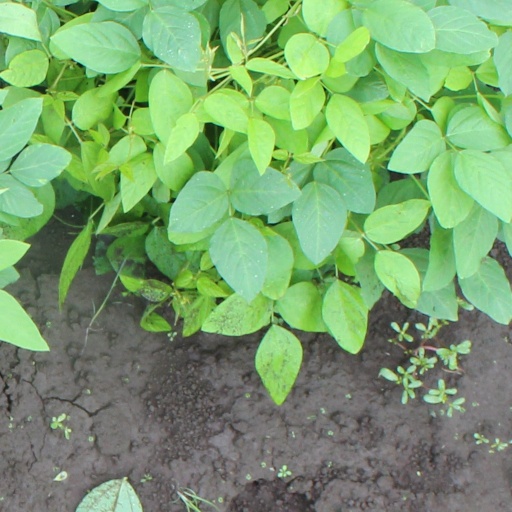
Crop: soybean